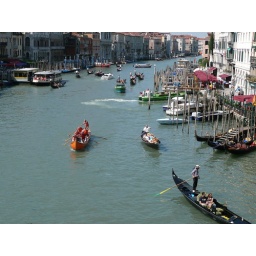
The guys in the orange boat are training for the annual gondola races. There are also single-person and two-person gondola races.